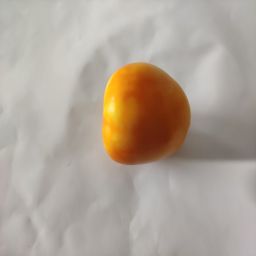
Crop: Tomato
Quality: Ripe